Question: What is in the boy's left hand?
Tambaya: Menene a hannun hagun yaron?
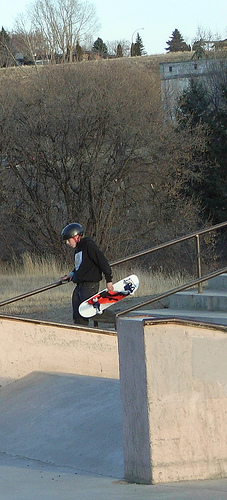
Answer: Skateboard.
Amsa: Allon sulu mai taya.